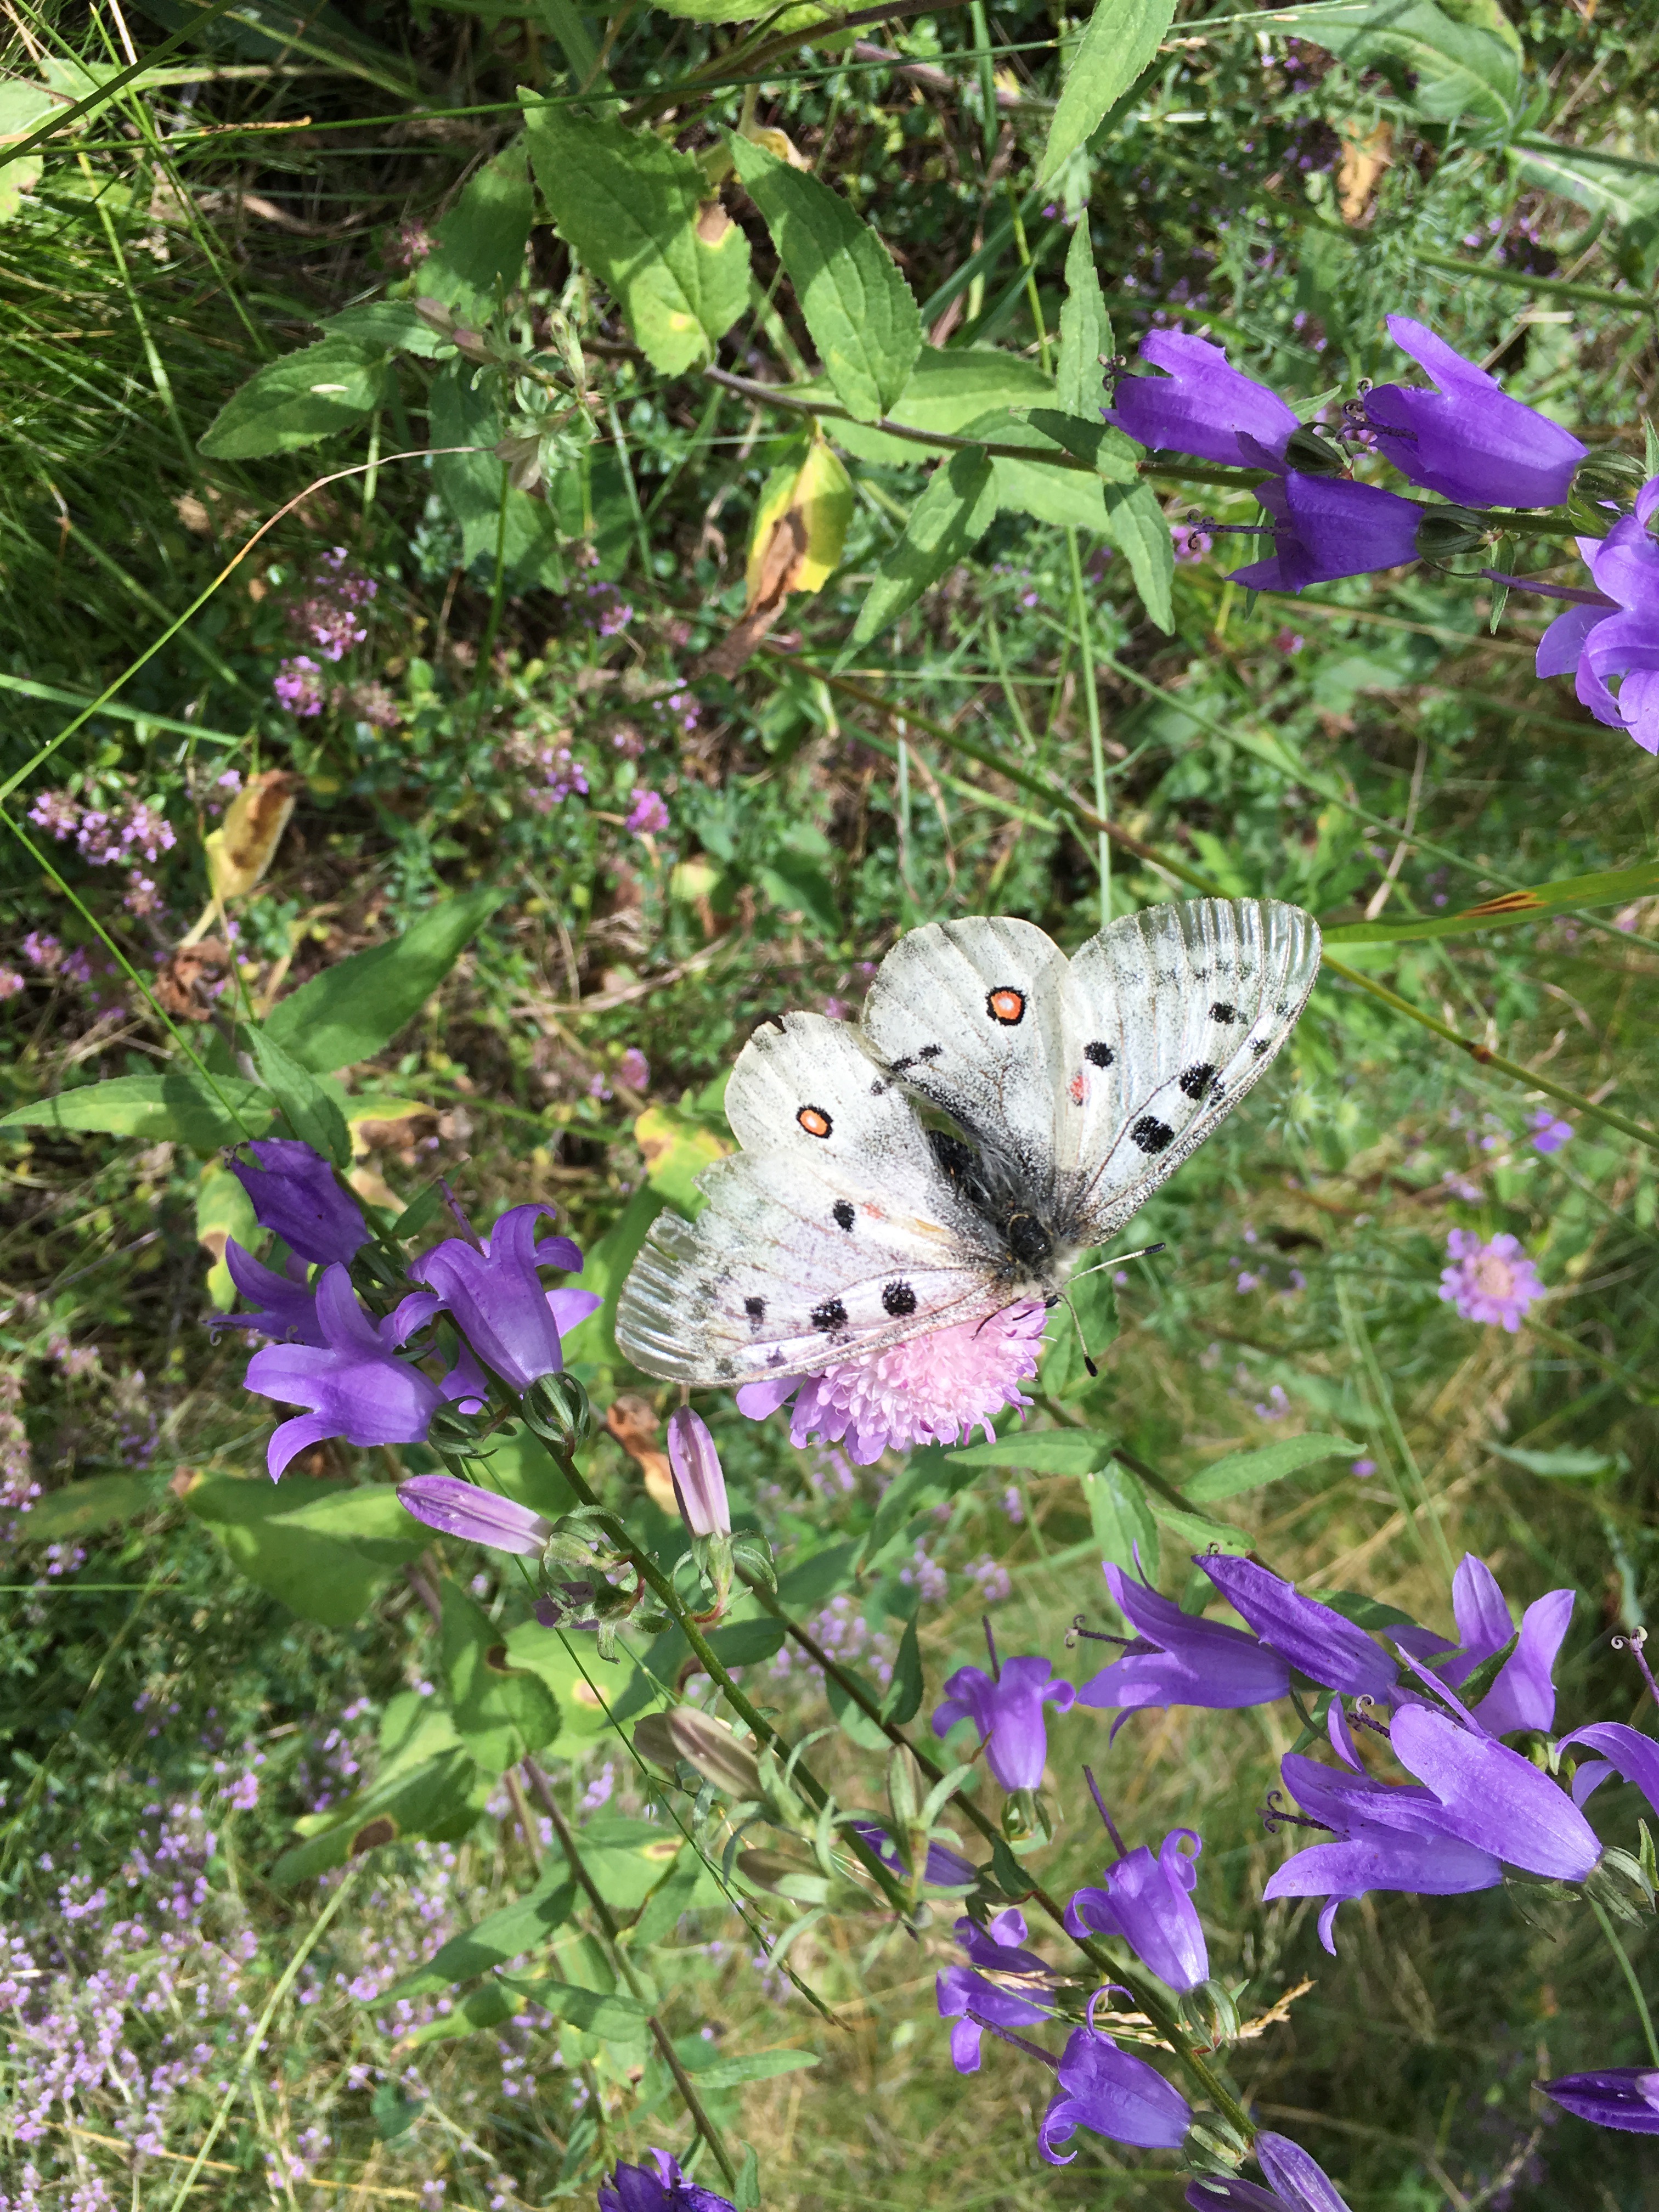
butterfly, pyrenees, flower, plant, moths and butterflies, flora, pollinator, flowering plant, spring, brush footed butterfly, invertebrate, insect, wildflower, grass